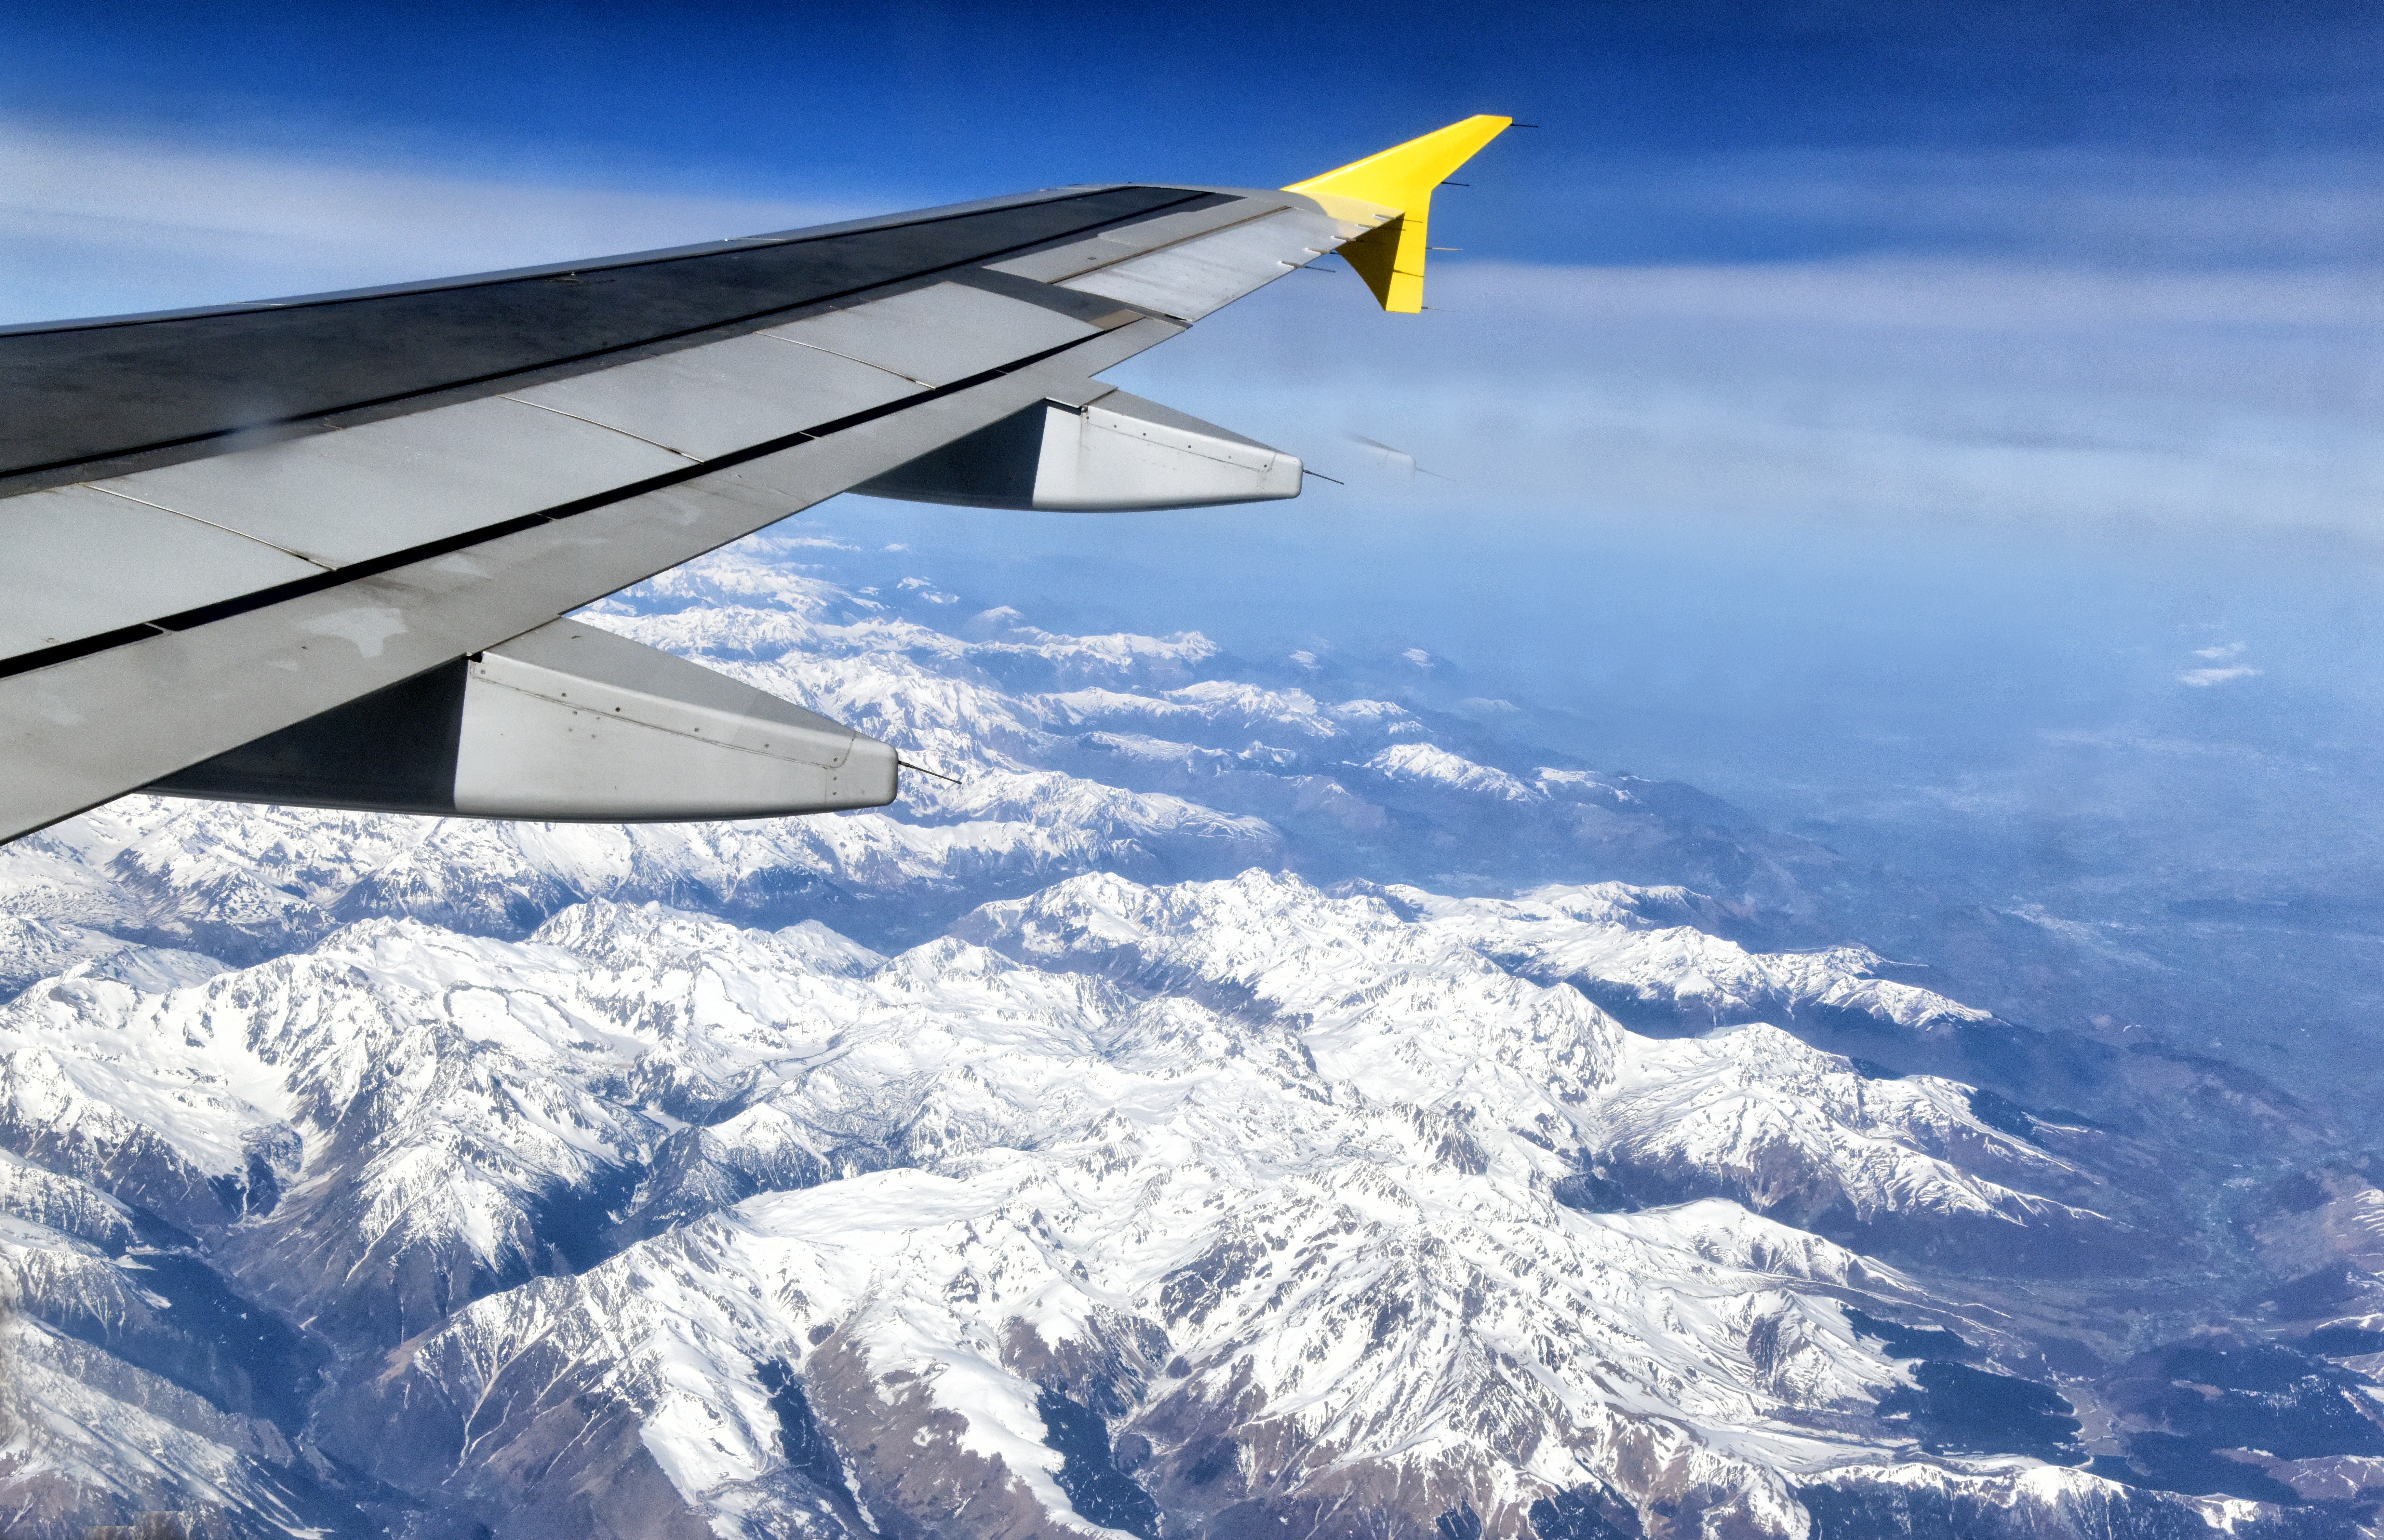
snow, wing, airplane, aircraft, vehicle, airline, aviation, flight, snowy, mountains, pyrenees, aerial photography, high mountain, air travel, atmosphere of earth